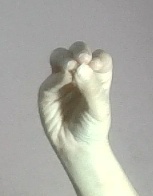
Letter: ha